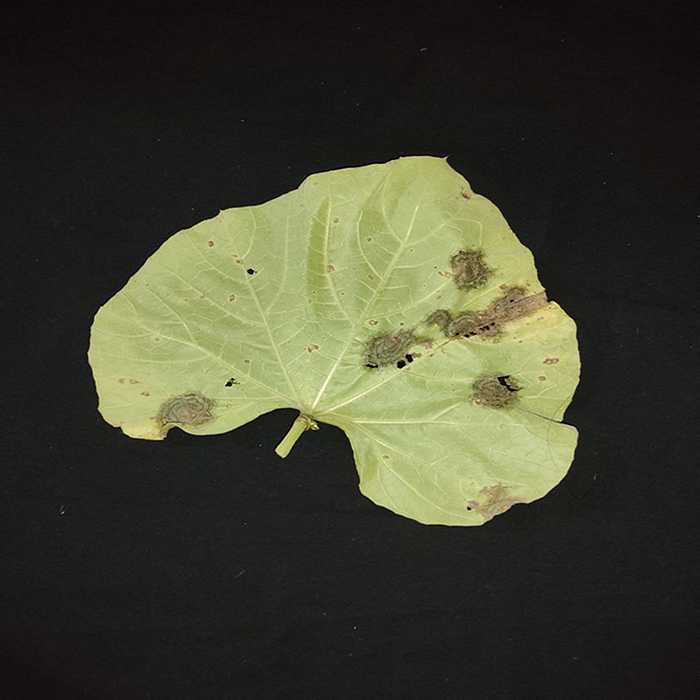
Plant: Bottle gourd
Label: Downey mildew